Vitinho (footballer, born October 1993)

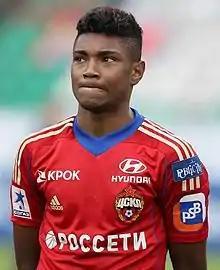
Vitinho with CSKA Moscow in 2013

Victor Vinícius Coelho dos Santos (born 9 October 1993), commonly known as Vitinho, is a Brazilian footballer who plays as a striker and attacking midfielder .